Pivdenmash

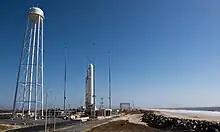
Pivdenmash' "Antares II" launch vehicle designed for NASA to deliver commercial cargo to the International Space Station

In addition to production facilities in Dnipro, Pivdenne Production Association includes the Pavlohrad Mechanical Plant, which specializes in producing solid-fuel missiles. Pivdenmash's importance was further bolstered by its links to Ukraine's former President Leonid Kuchma, who worked at Pivdenmash between 1975 and 1992. He was the plant's general manager from 1986 to 1991.